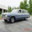
Label: automobile